Sky position (RA, Dec in degrees): 181.124, 20.316
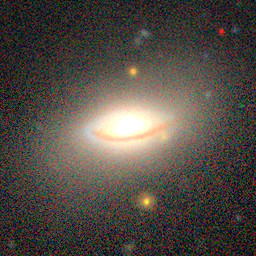
Galaxy morphology: Edge-on Galaxies with Bulge